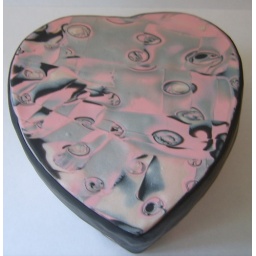
built around a paper mache box first then covered, about 6 inches across